Mr. Dig

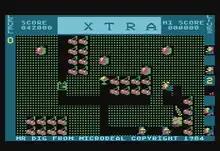
Gameplay screenshot (Atari 8-bit)

The object of the game is to guide the titular "Mr. Dig" through a maze by digging tunnels, collecting cherries, and avoiding the various monsters that come out to get him. Mr. Dig can defeat them by hitting them with his bouncing "power ball" or by dropping large apples on them.